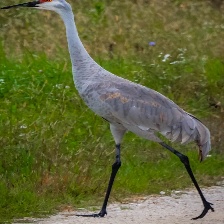
Species: SANDHILL CRANE
Scientific name: GRUS CANADENSIS
ImageNet parent category: crane